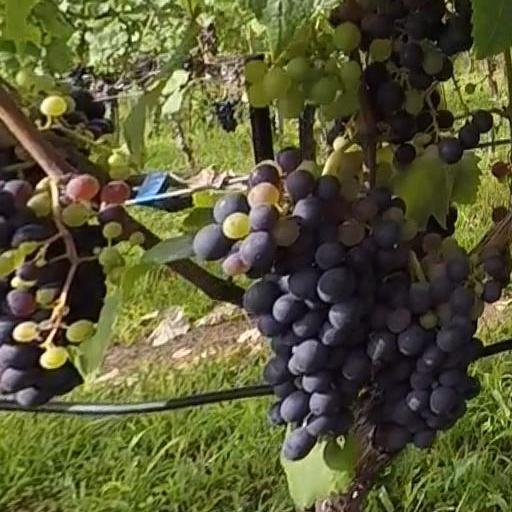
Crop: grape